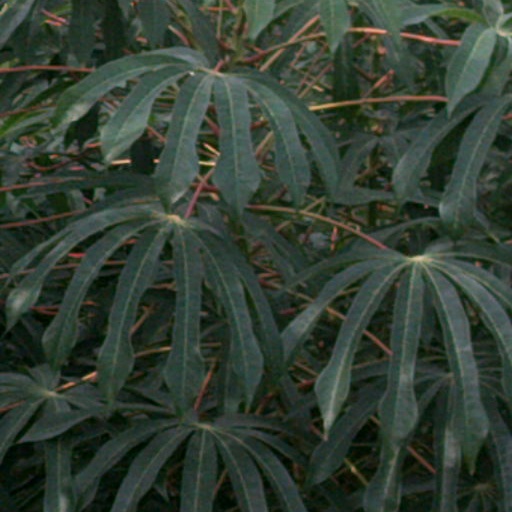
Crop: cassava